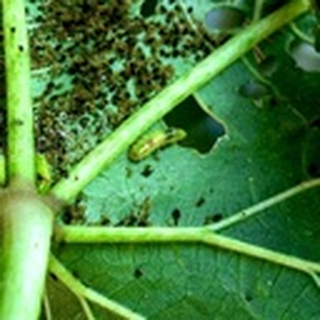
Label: cotton_aphids